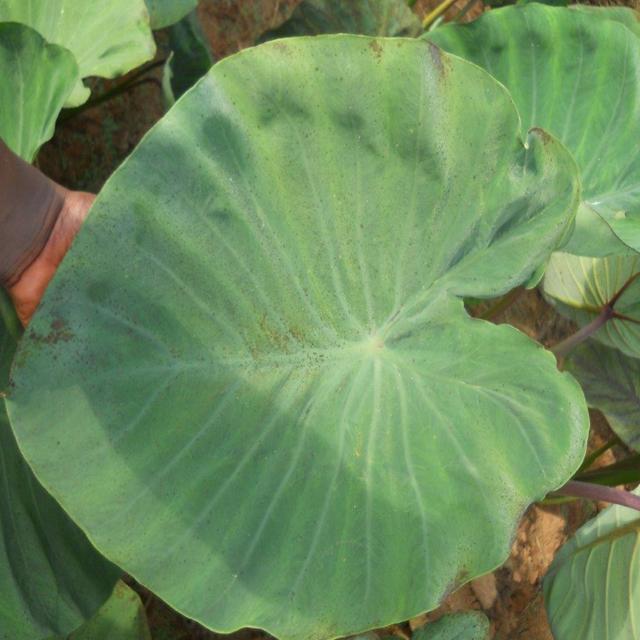
Label: Healthy